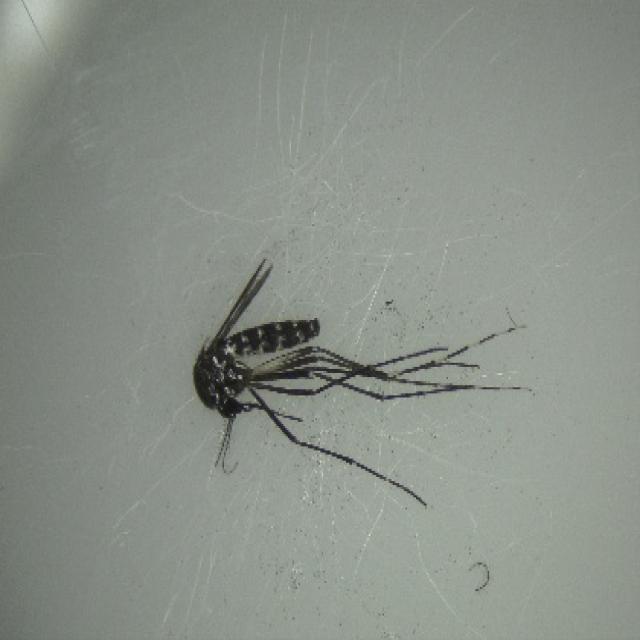
Species: aedes_albopictus